Archibald Dawson

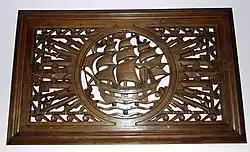
Wooden carving in Port Glasgow town hall. An adjacent plaque reads "These carvings were designed and crafted in 1936 by the head of Glasgow School of Sculpture, Archibald Dawson, as part of a church improvement scheme which was funded by the members of Newark Parish Church and Sir James Lithgow."

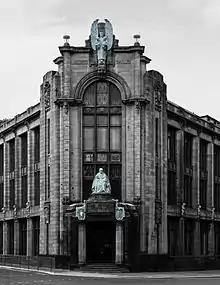
The Russell Institute features Dawson's sculptures

One of his noteworthy works was the carving of stone and wood mouldings as designed by Sir John Burnett for Glasgow University's Memorial chapel, between 1923–1927. He worked on several churches by Jack Antonio Coia and the Ross Memorial Church in 1927.